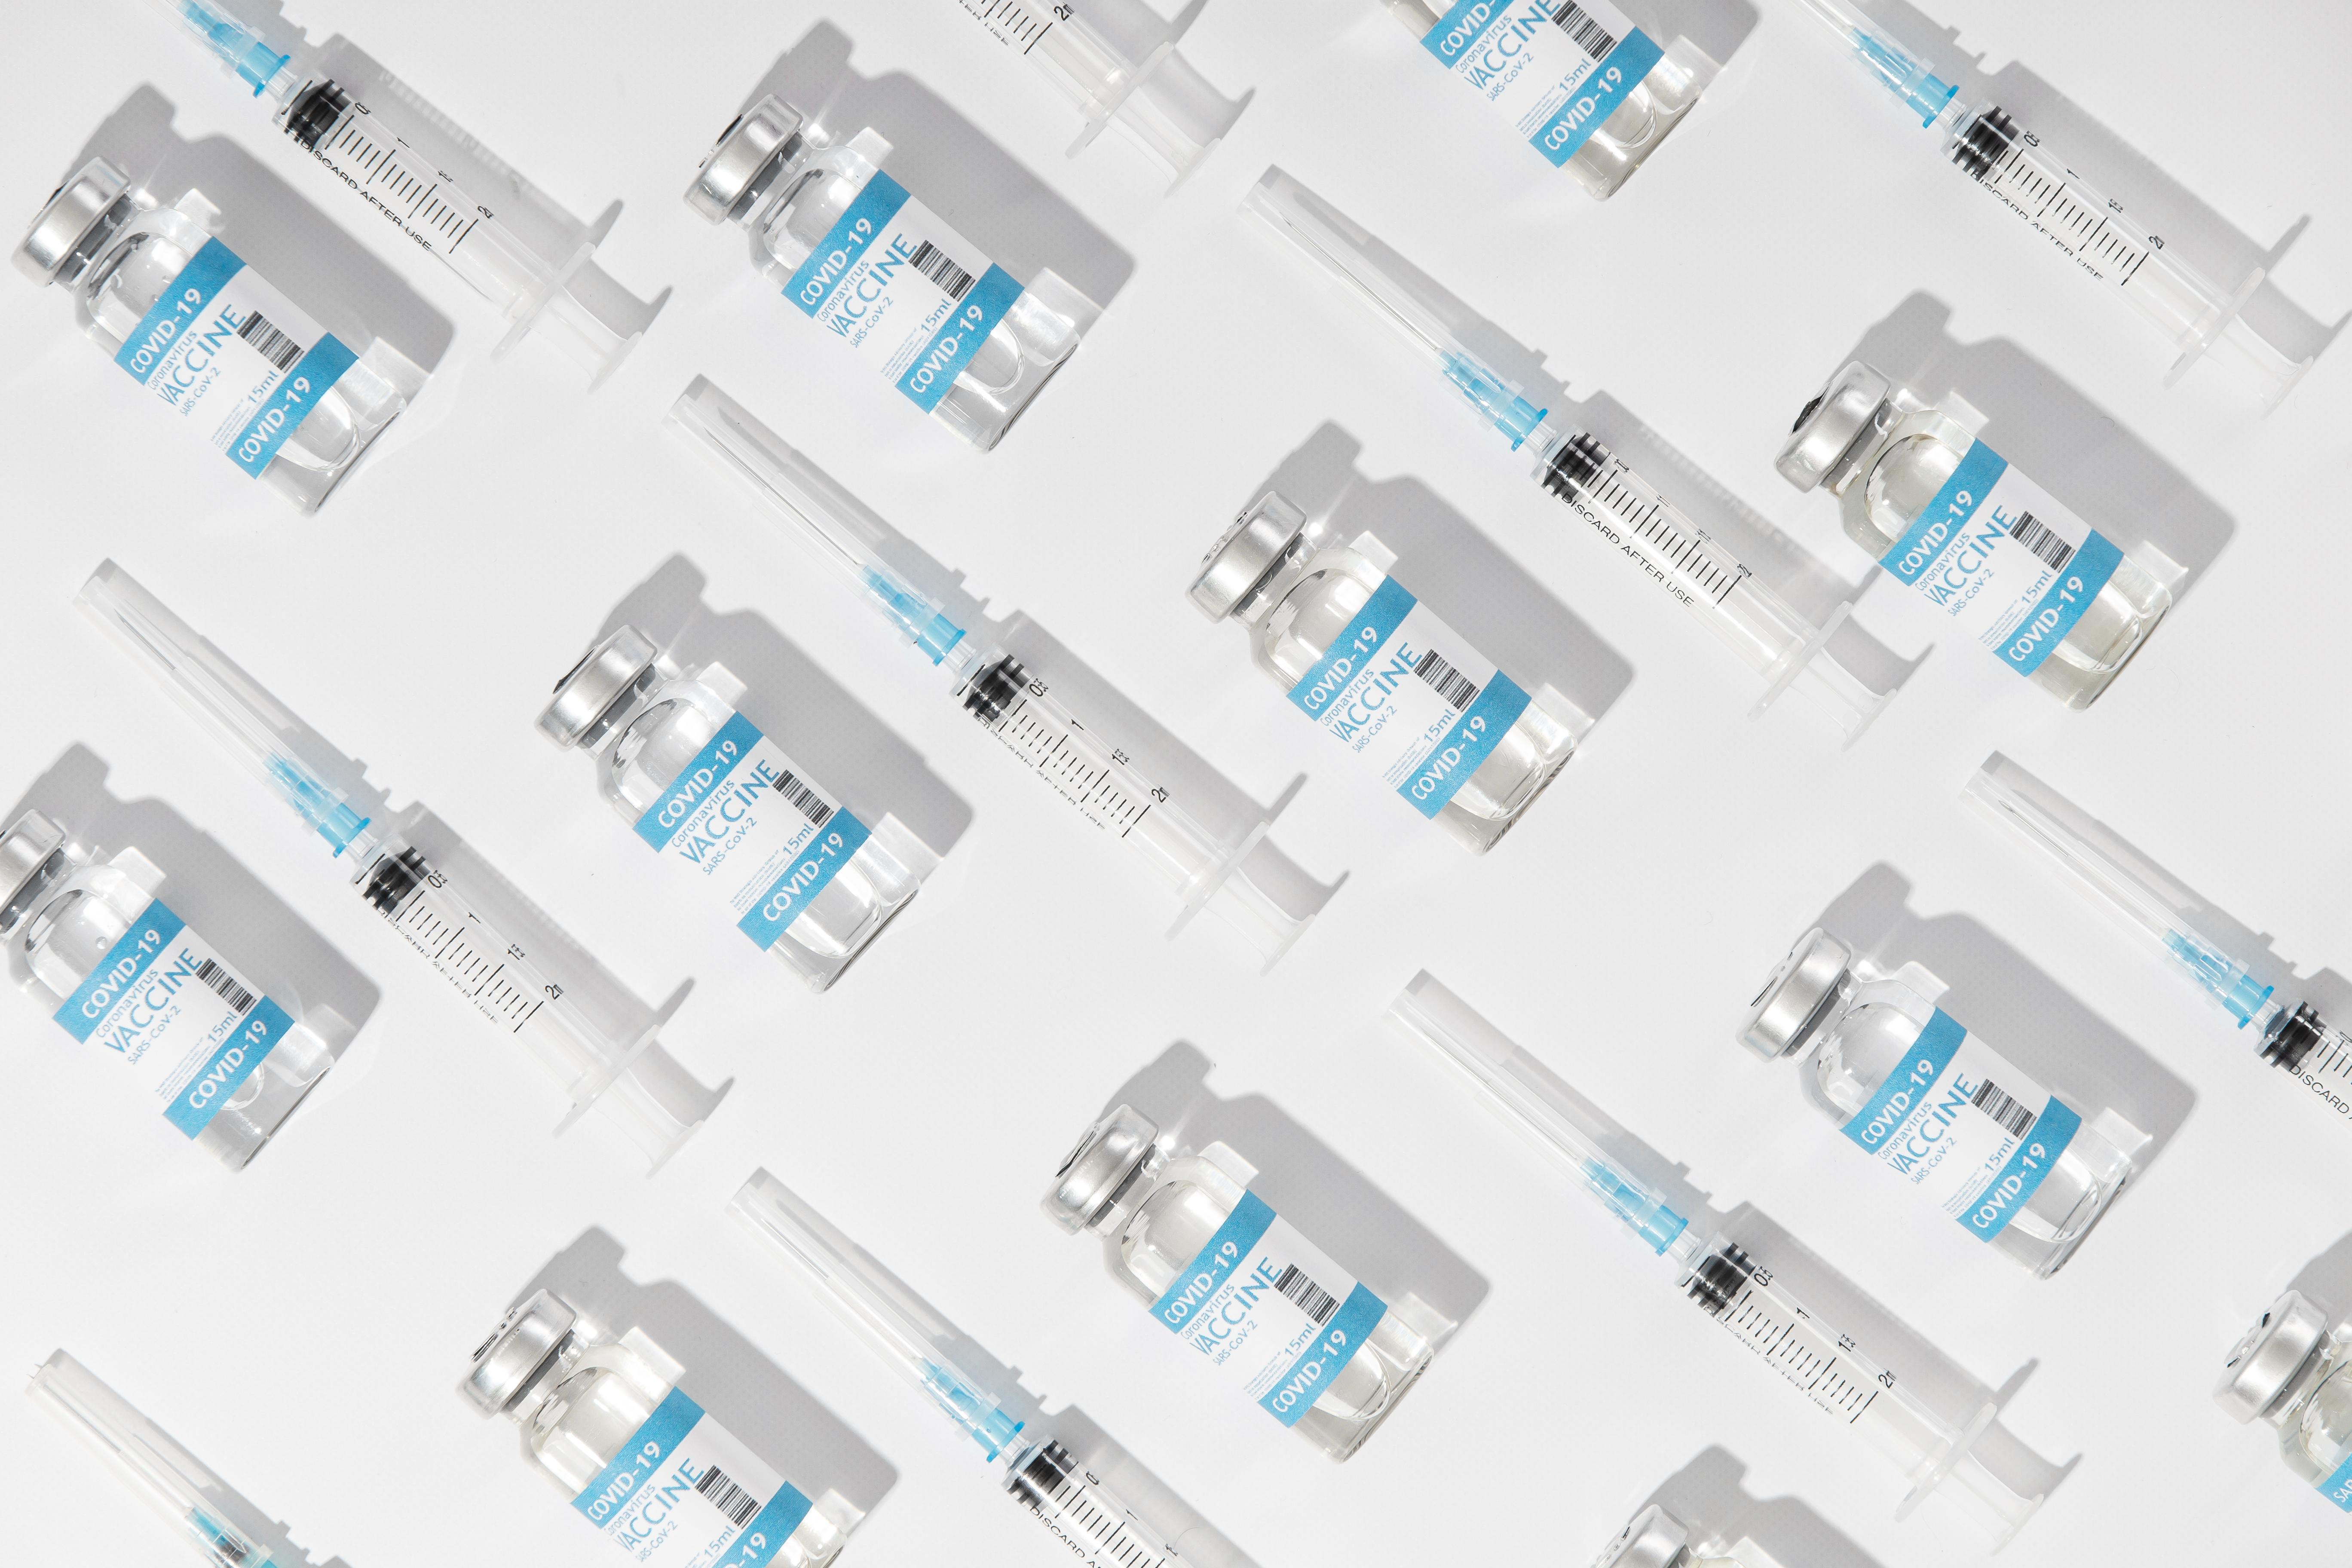
corona, vaccination, health, property, azure, architecture, font, Material property, real estate, technology, rectangle, electronic device, screenshot, electric blue, diagram, software, logo, brand, illustration, ceiling, art, graphics, urban design, glass, event, multimedia, sketch, gadget, graphic design, machine, office equipment